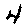
Label: 4